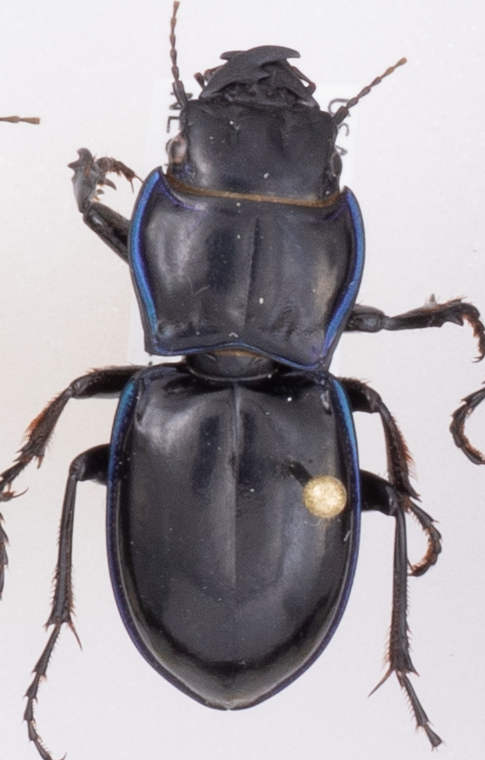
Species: Pasimachus elongatus
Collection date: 2019-06-26
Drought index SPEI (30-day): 0.154
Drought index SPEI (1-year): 0.944
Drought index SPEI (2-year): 0.39